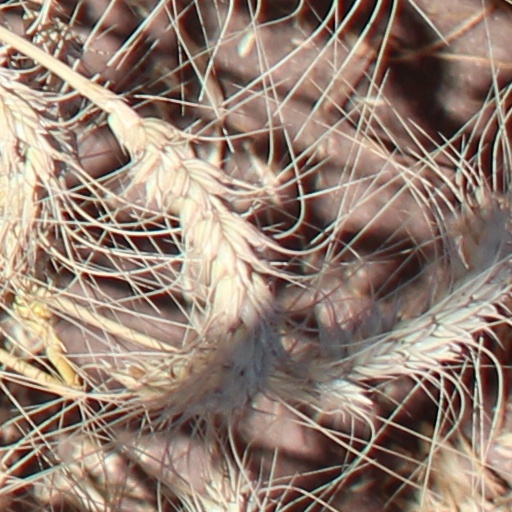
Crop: wheat